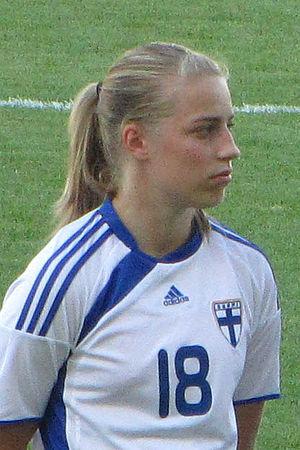
Linda Charlotta Sällström, née le 13 juillet 1988 à Kirkkonummi, est une joueuse finlandaise de football féminin.